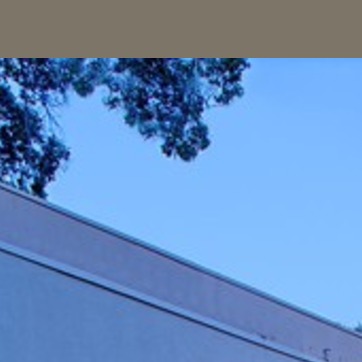
Material: sky